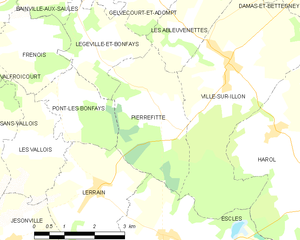
Carte des communes françaises Pierrefitte